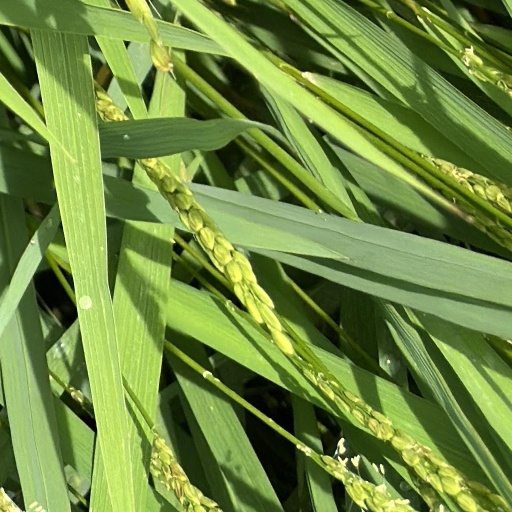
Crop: rice